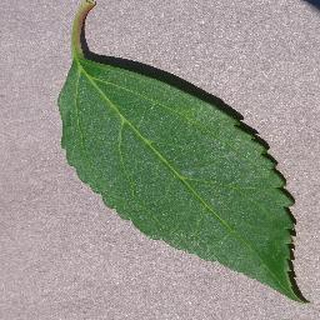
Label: healthy_cherry